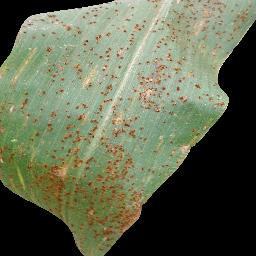
Label: Corn_(Maize)___Common_Rust